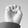
ASL letter: E